Gender neutrality in languages with grammatical gender

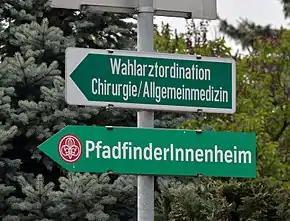
The lower sign points to a Scouting residence for Boy- and Girl Scouts. The upper sign , roughly "Private Doctor Consultation Surgery/General medicine", points to the office of a "", a "doctor of choice" who is not paid directly by the health insurance company. This sign uses the masculine "Wahlarzt" and not "WahlärztIn".

In the 1990s, a form of contraction using a non-standard typographic convention called with capitalization inside the word started to be used (e.g.). In some circles this is especially used to formulate written openings, such as (Dear colleagues). One obstacle to this form is that one cannot audibly distinguish between terms (i.e. sounds the same as ). This is a non-standard solution for how to economically express a position of gender quality in one German word, with an expression that would otherwise require three words, and is not accepted by the Duden, but has achieved a certain level of penetration among some circles in Germany. Opponents of such modification consider the capitalized "I" in the middle of a word to be a corruption of the language. It is also not clear which gender declension the form is to be used with. Sometimes all adjectival endings are likewise capitalized, such as for "each person" instead of (each grammatically female) or (each grammatically male). This form also tends to be associated with the political left, as it is often used by left-leaning newspapers, notably and the Swiss weekly , and feminists.